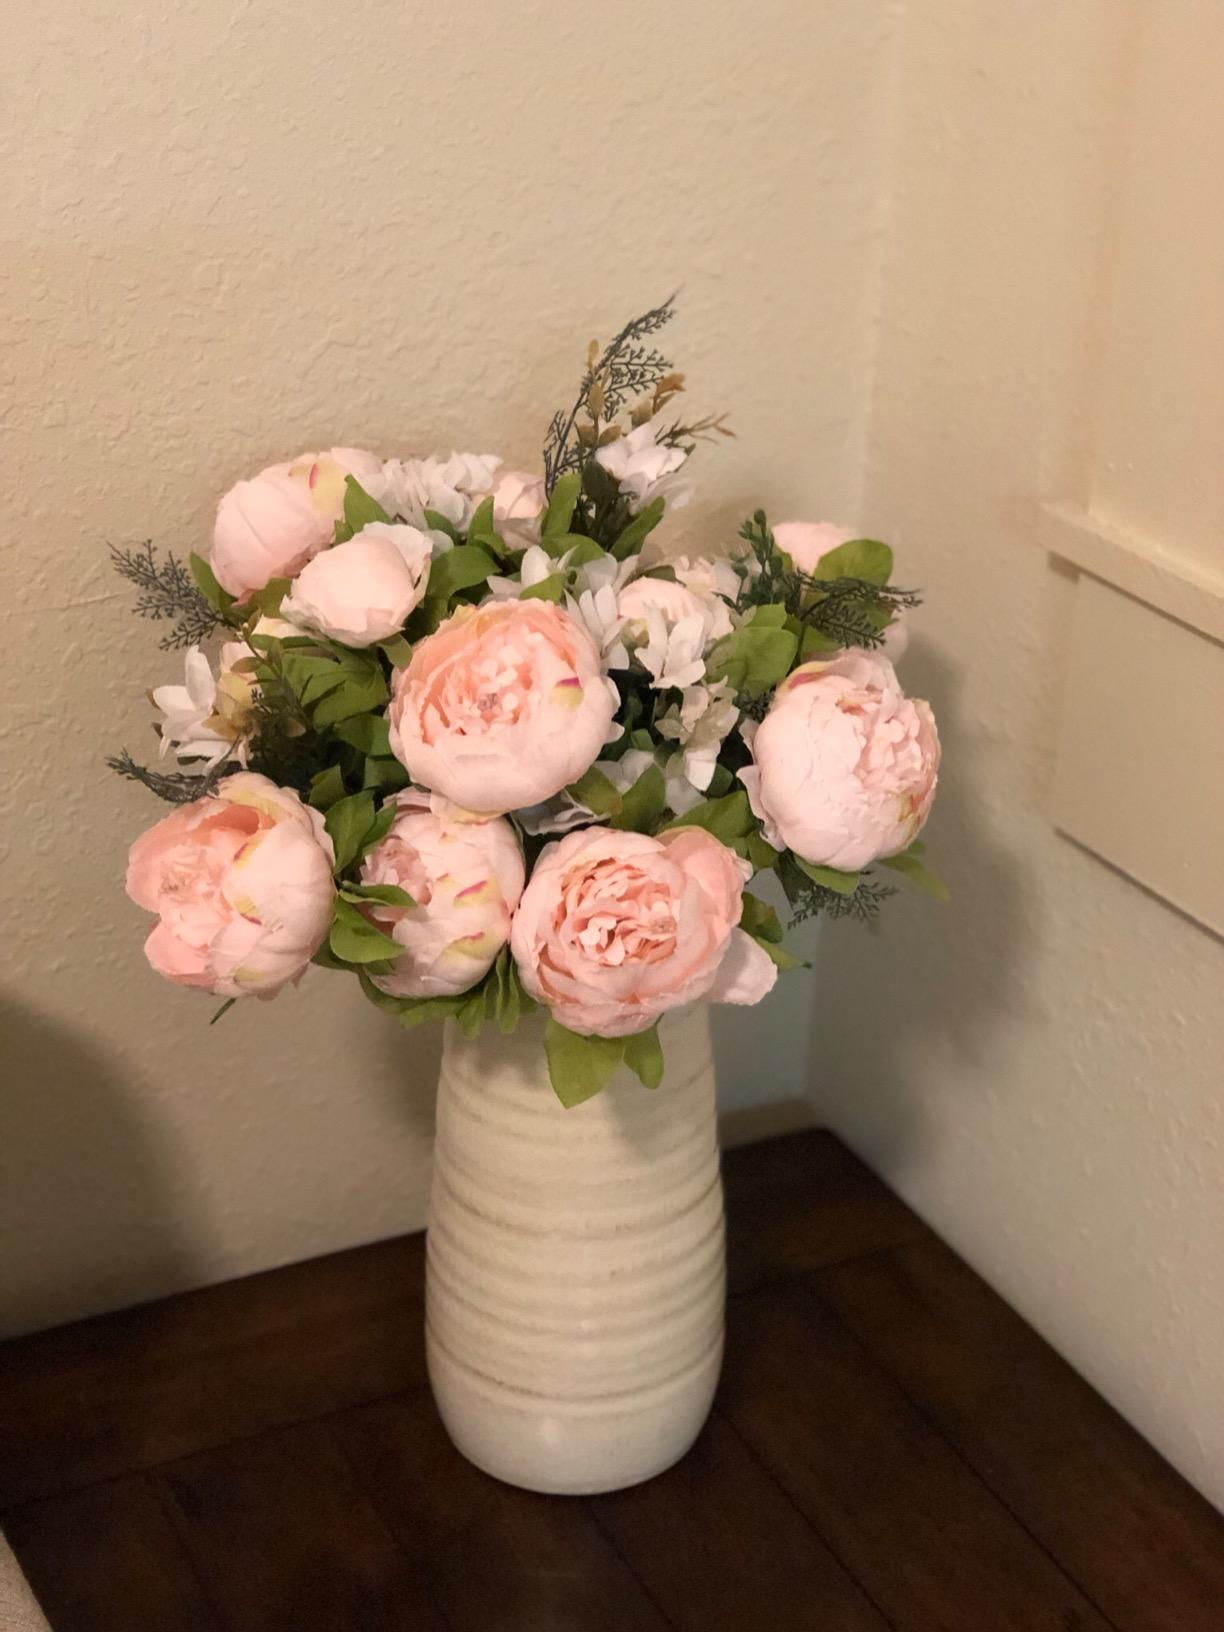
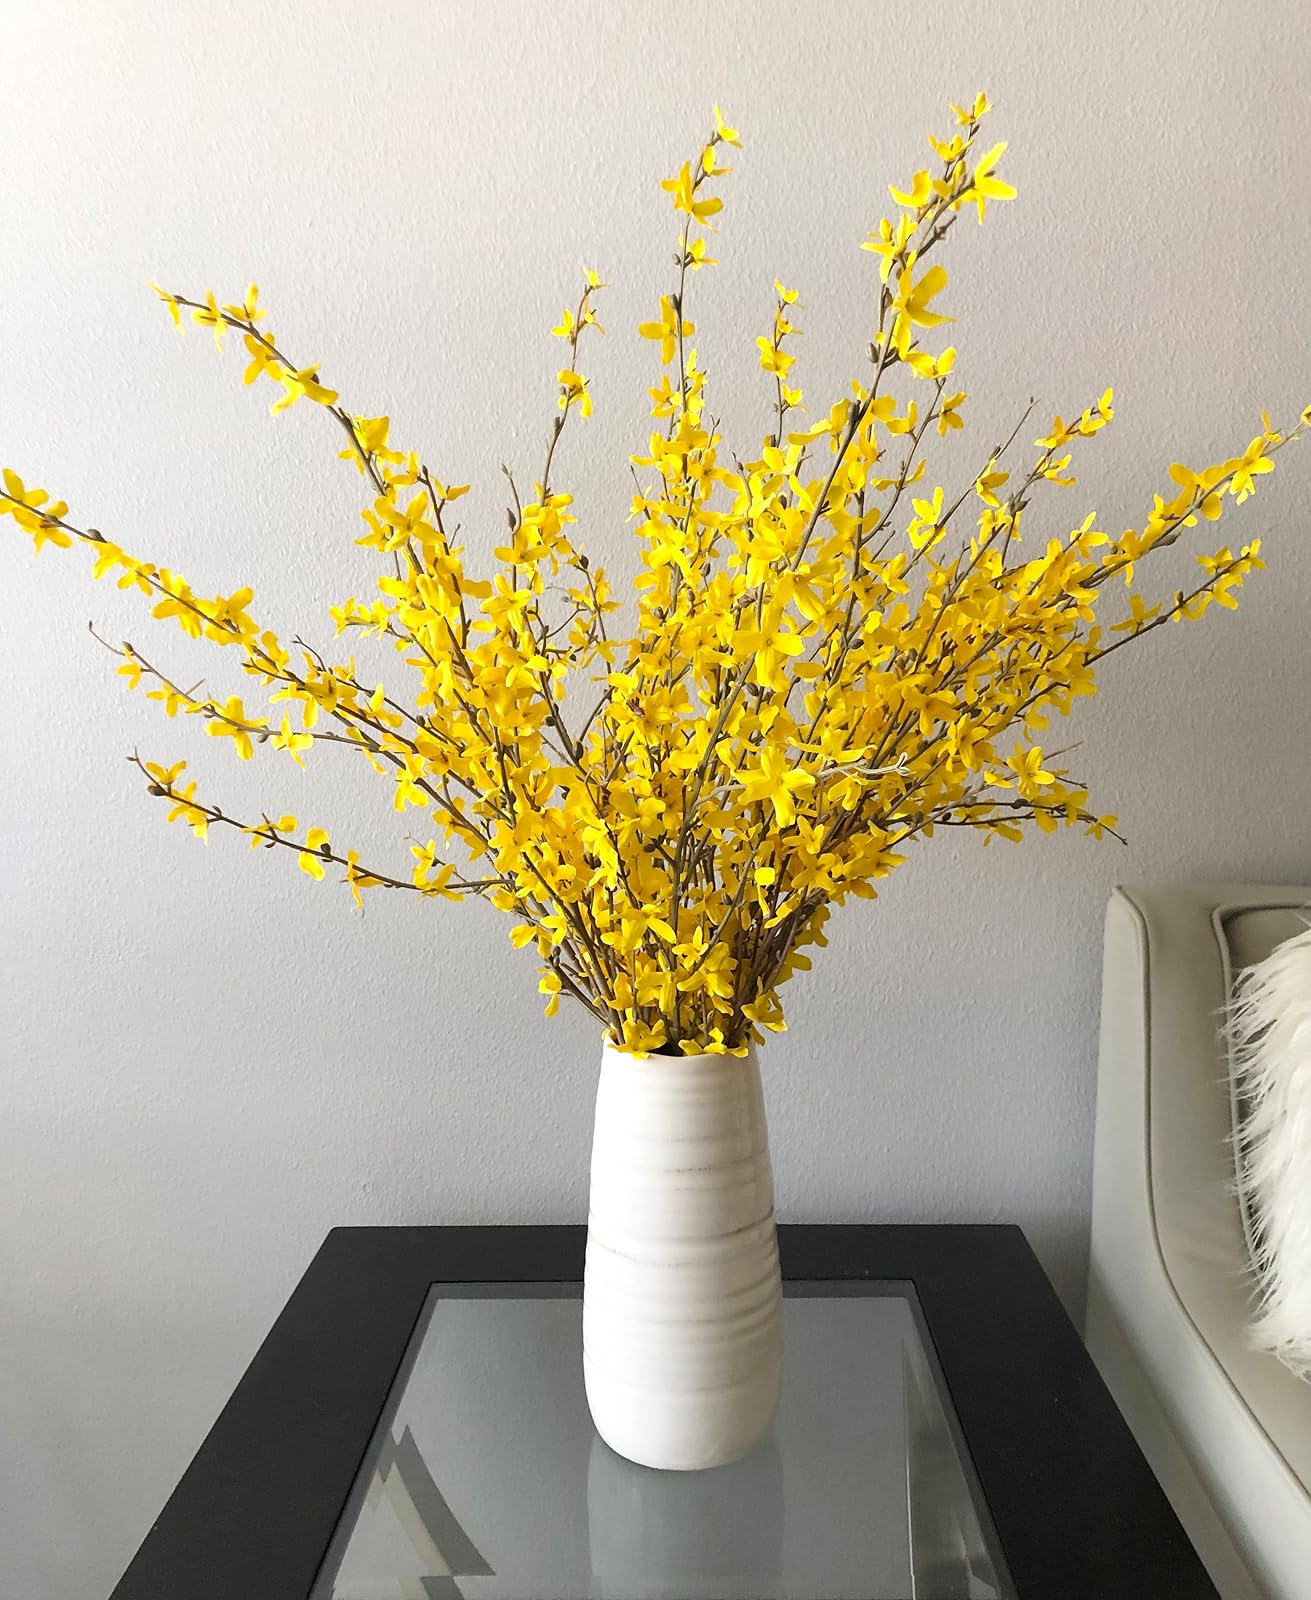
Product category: vase
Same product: yes